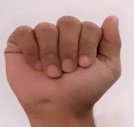
ASL sign: A